Water Cube

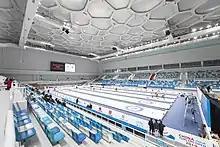

The Water Cube hosted the curling events during the 2022 Winter Olympics and Paralympics, a configuration nicknamed the "Ice Cube". After Beijing was awarded the Games, work began on renovations to the facility to allow it to be converted to a curling rink, including the addition of ice-making equipment and other necessary climate control and monitoring systems.